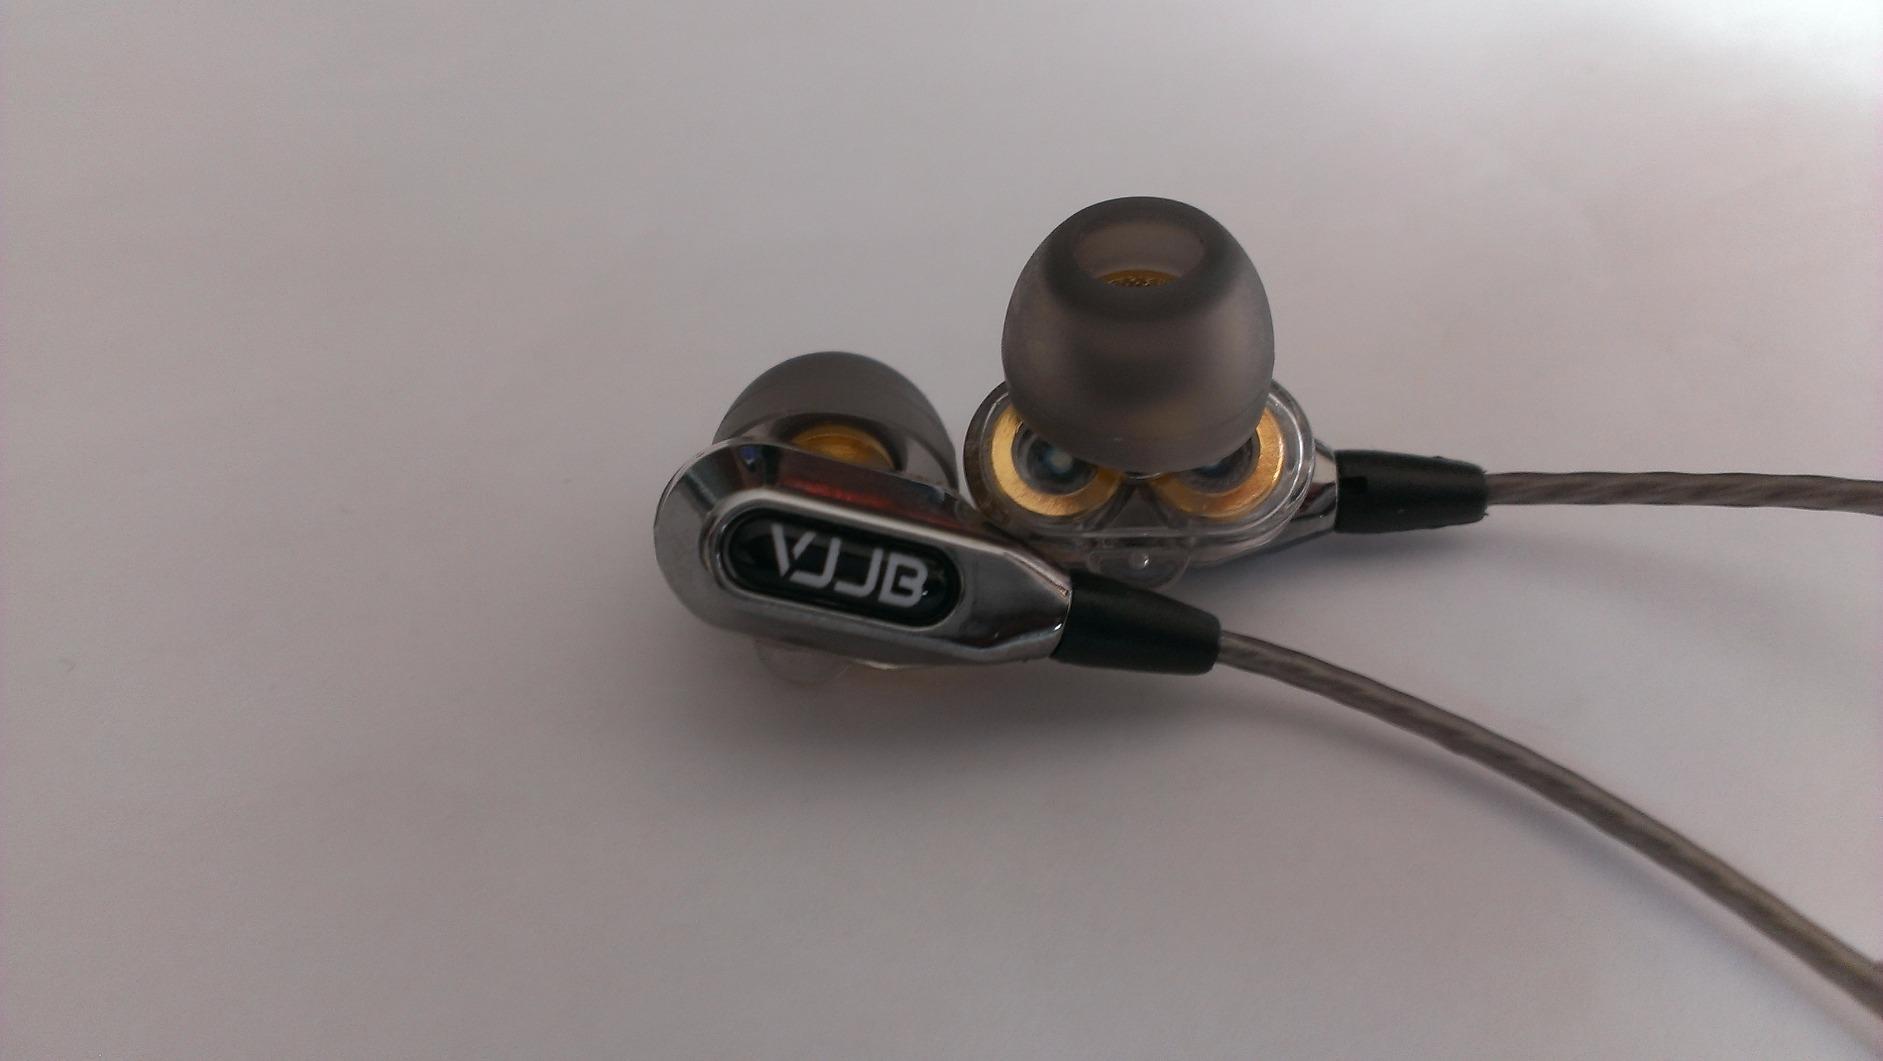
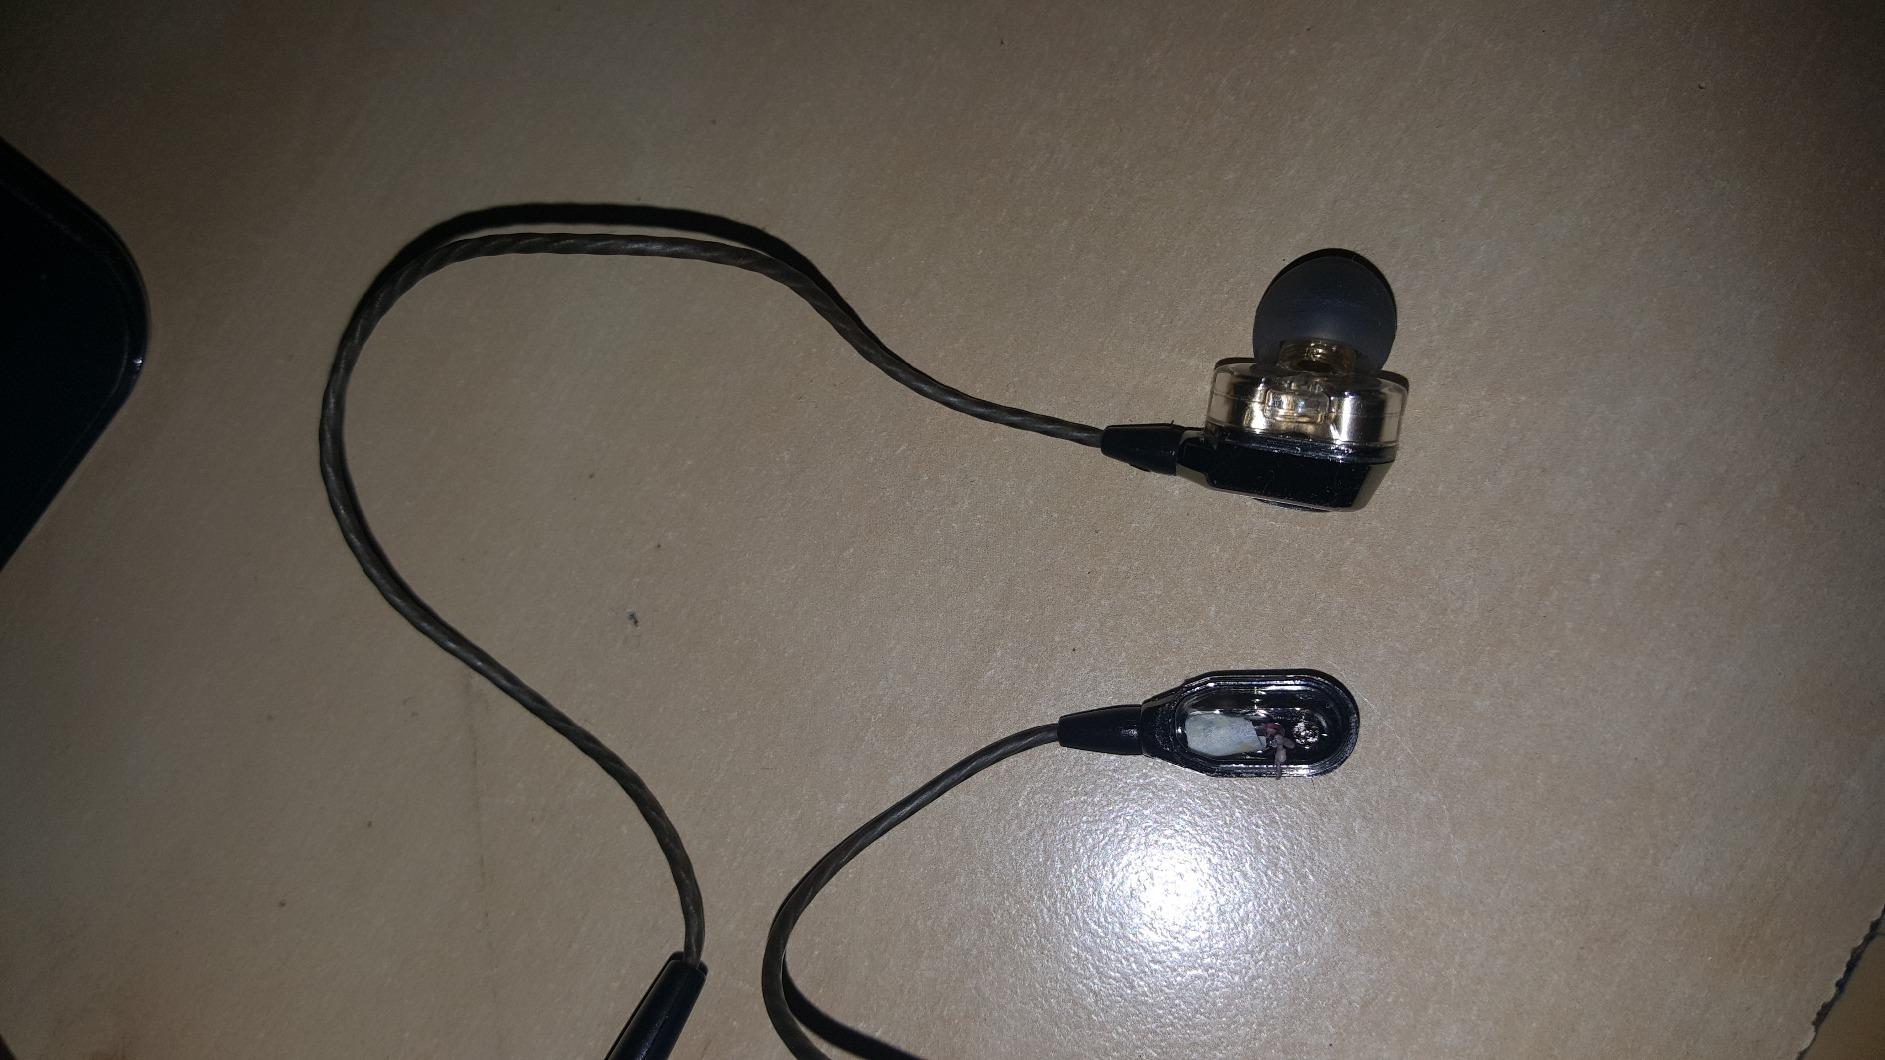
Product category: headphones
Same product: yes